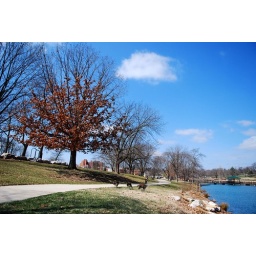
A clear sky in Stephen Lake park